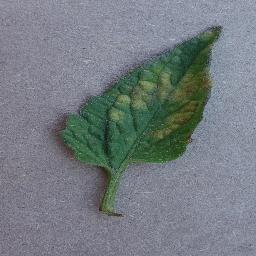
Label: Tomato___Leaf_Mold